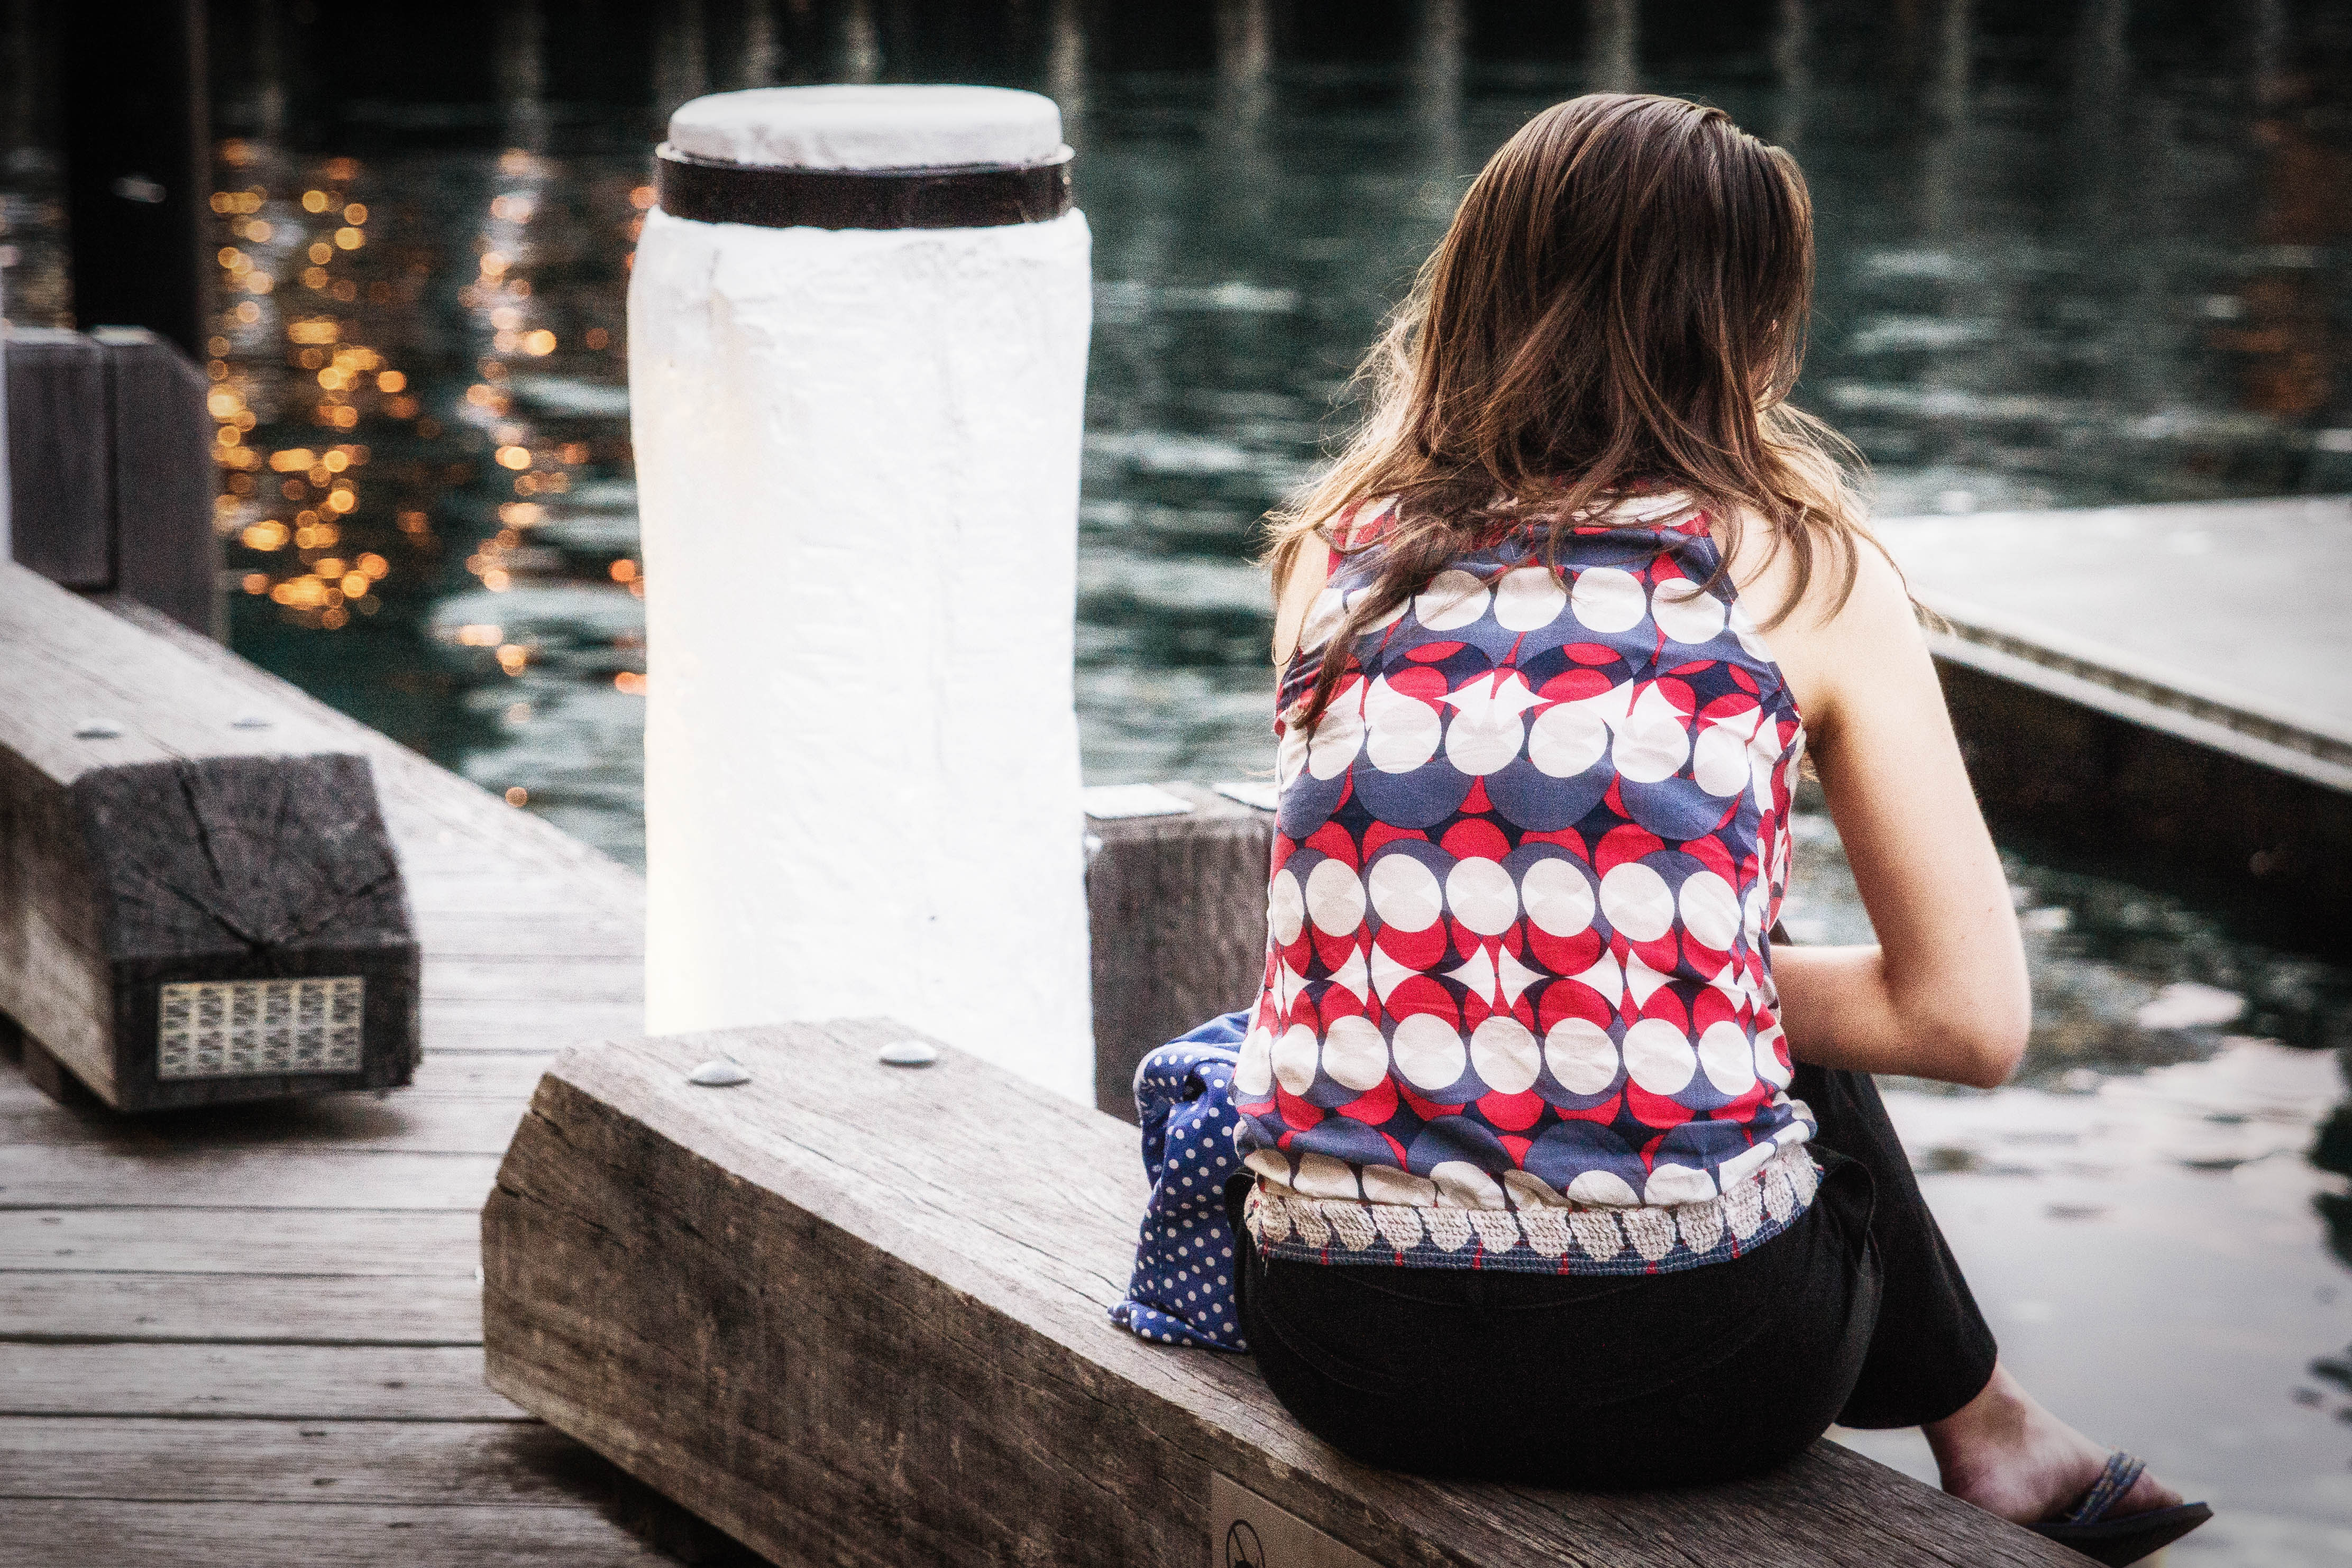
spring, color, fashion, blue, clothing, season, art, design